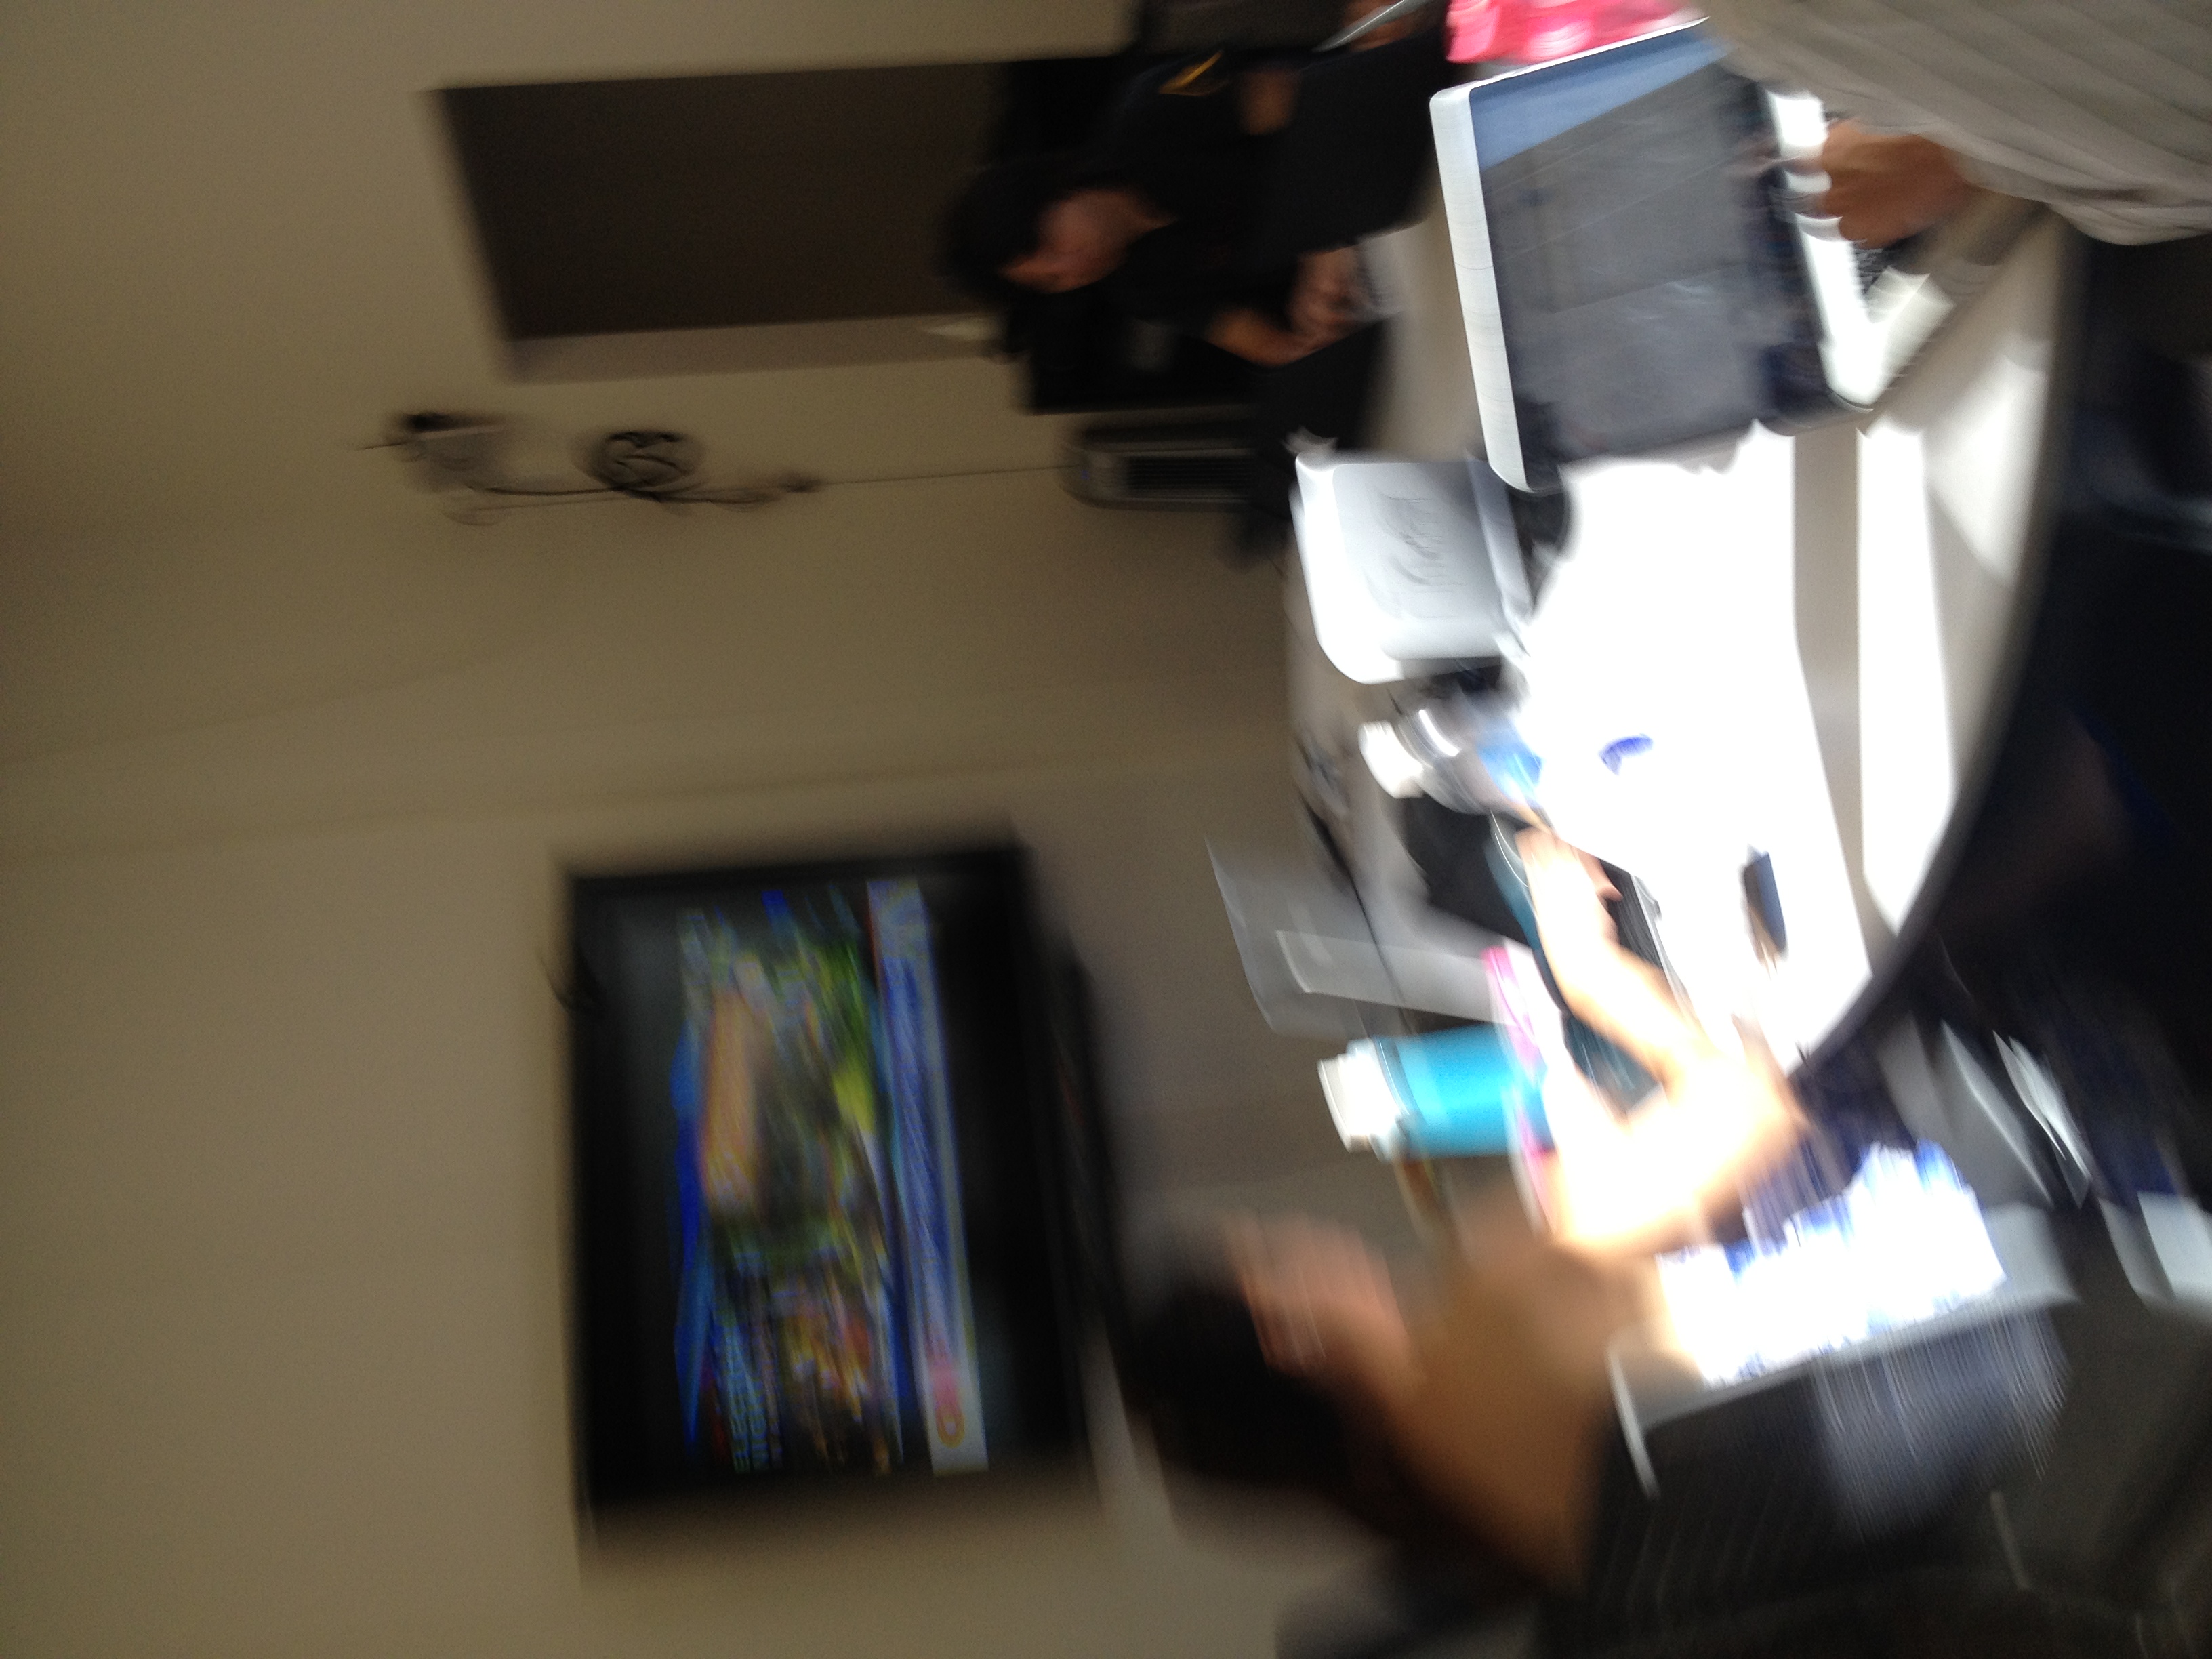
technology, glass, gadget, room, electronics, design, electronic device